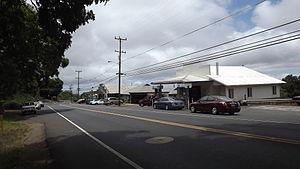
Keokea est une census-designated place de l'État d'Hawaï dans le comté de Maui, aux États-Unis. En 2010, la population était de 1 612 habitants.